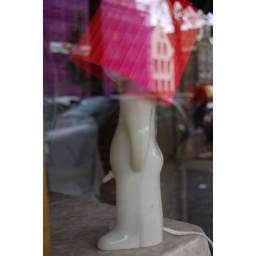
The little thai boy penis light we saw in a restaurant window